Mool Chand Jain

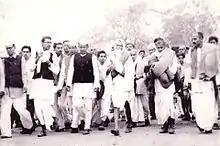
Jain (in center wearing white cap) with Vinoba Bhave

After independence, he was first elected General Secretary and later President of the District Indian National Congress Committee Karnal. He was also General Secretary of the Kasturba Gandhi National Memorial Fund Committee and the Gandhi National Memorial Fund Committee in 1947-49. He edited a weekly newspaper ‘Balidaan’ during the year 1947-52 while he led old tenant's movement in Karnal. This agitation succeeded and Punjab Government had to issue instructions to restore the lands to those old tenants who had been uprooted earlier. Before being inducted in Cairon ministry, Babuji was engaged in Bhoodan Movement of Vinoba Bhave in entire Panjab and donated one sixth of his income as "Sampatti Daan" for several years.